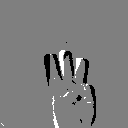
ASL letter: w